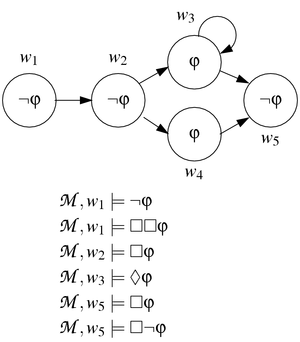
En logique mathématique, la sémantique de Kripke est une sémantique formelle utilisée pour les logiques non-classiques comme la logique intuitionniste et certaines logiques modales. Elle a été développée à la fin des années 1950 et début des années 1960 par Saul Kripke. Elle a fondé la théorie des mondes possibles.